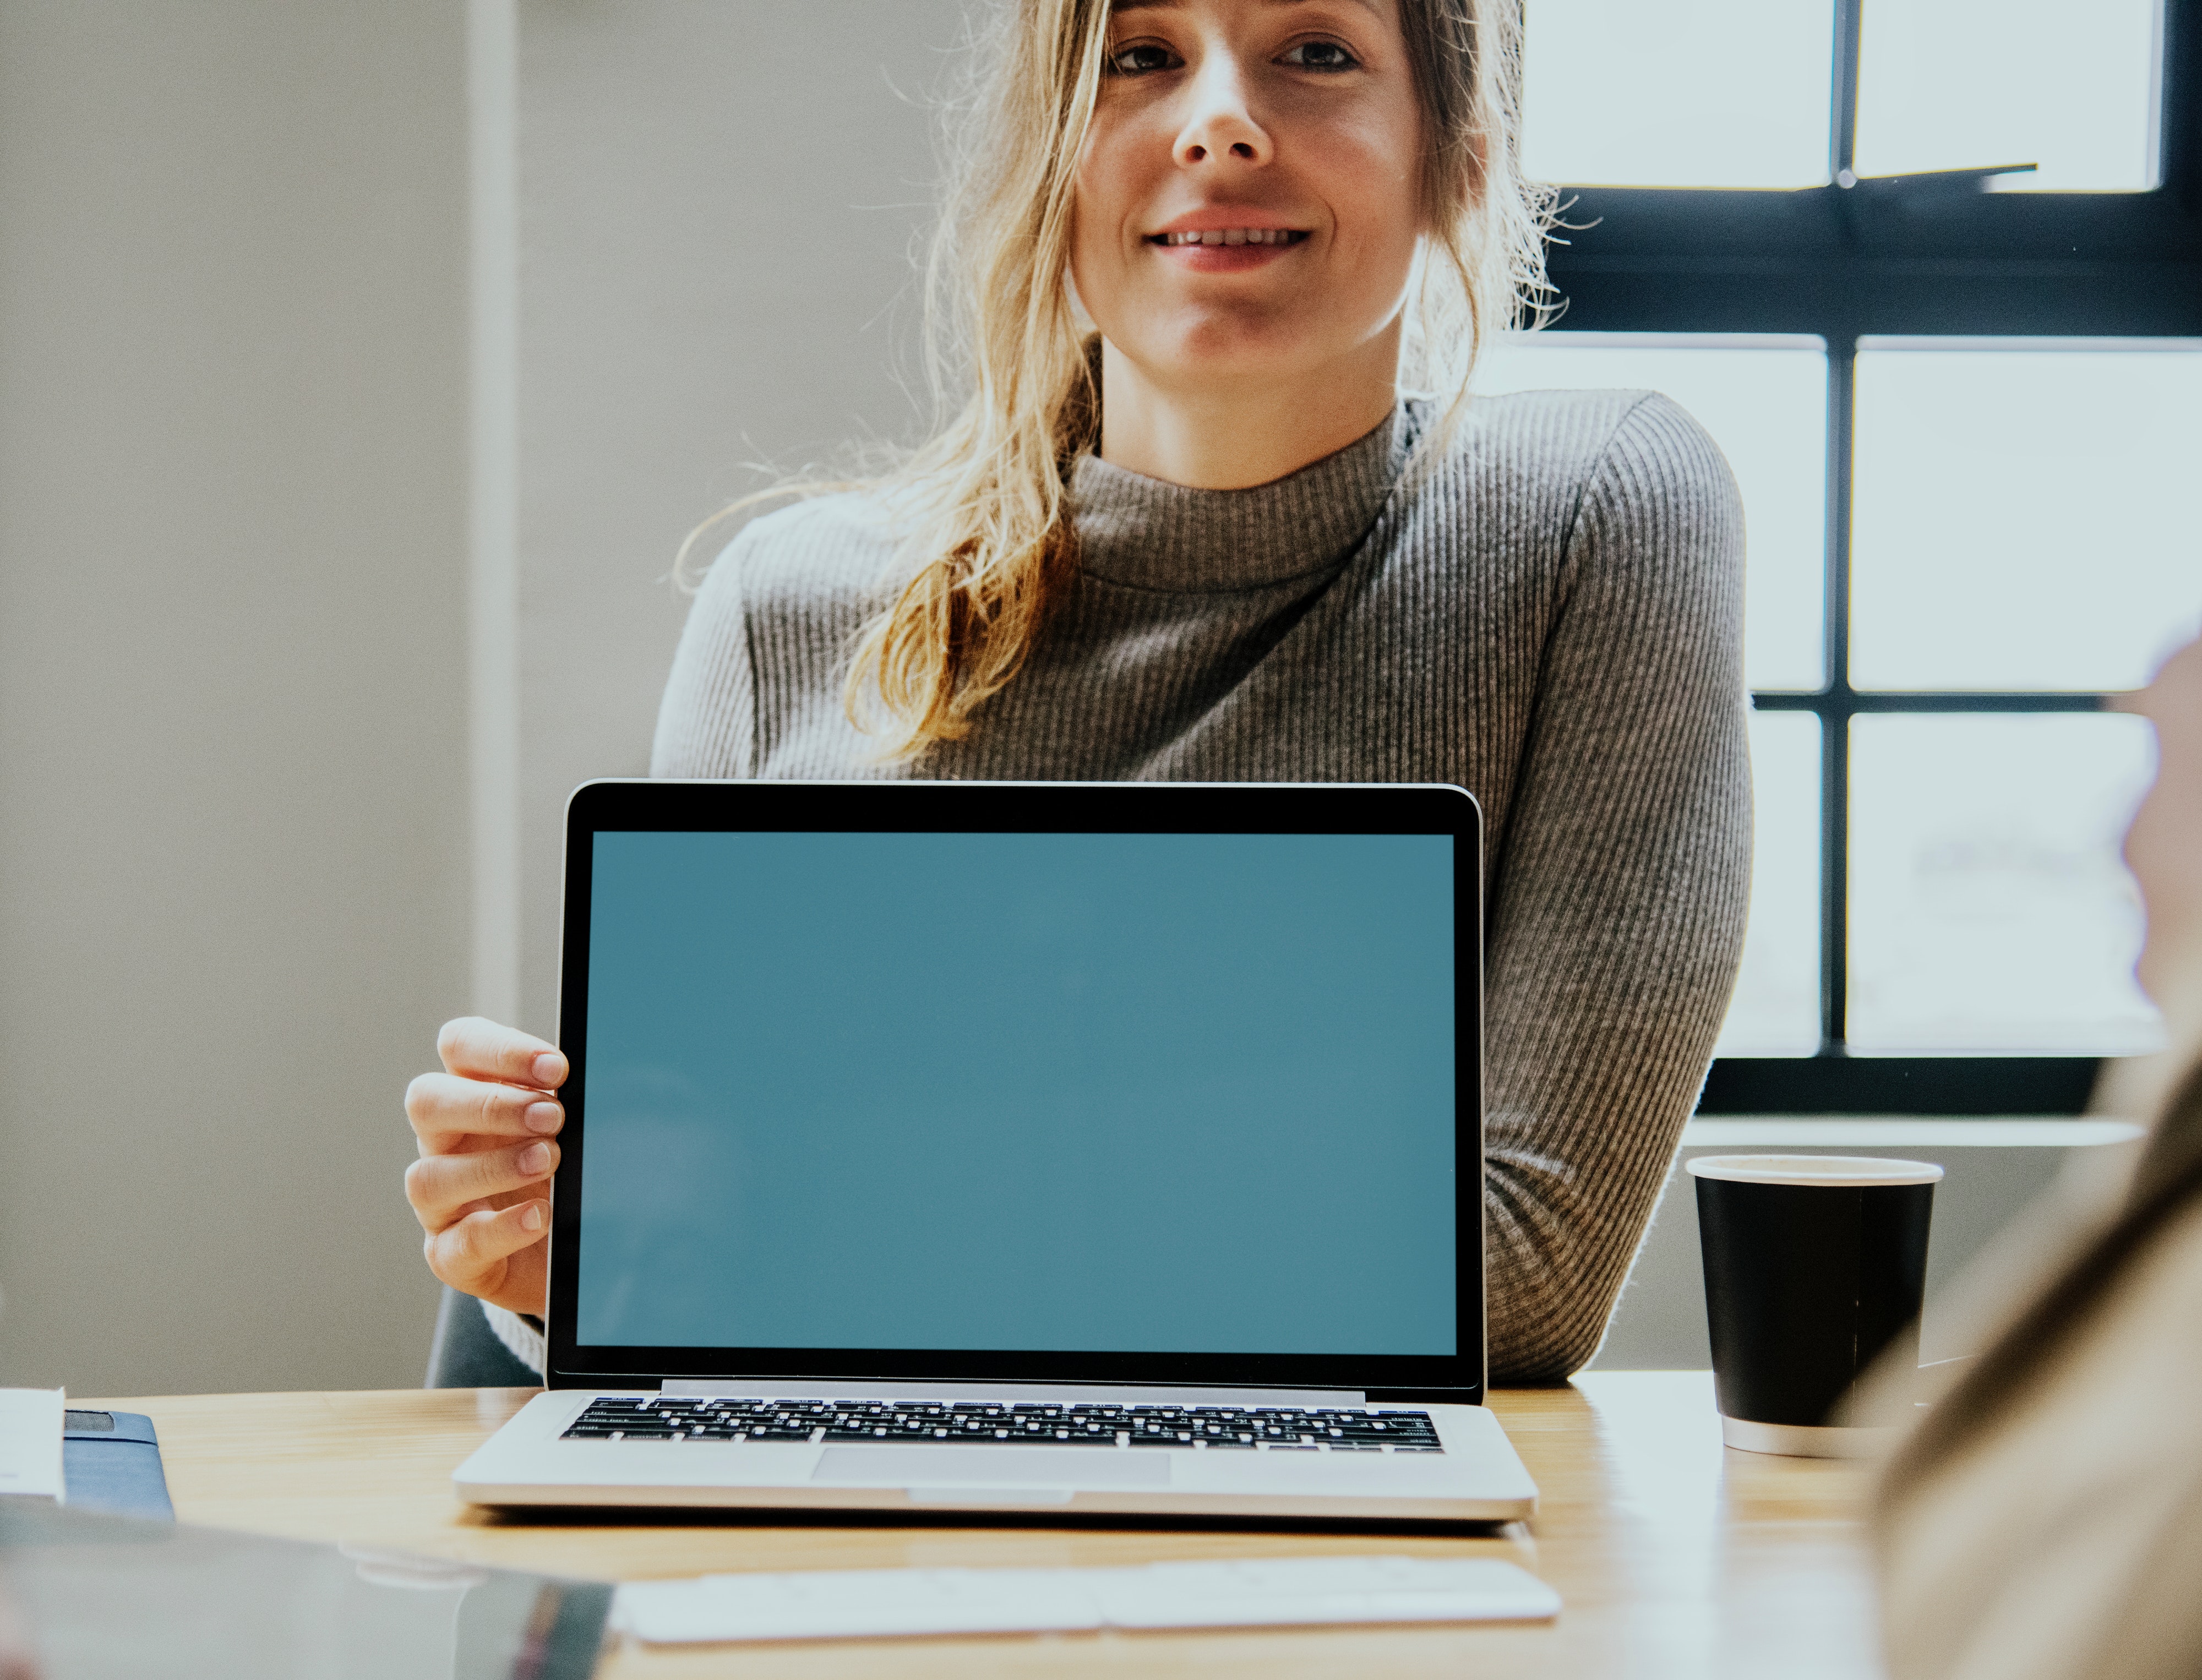
laptop, technology, electronic device, computer, job, display device, computer monitor, white collar worker, personal computer, desk, media